Jerrie Mock

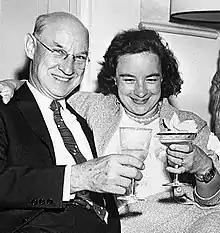
Mock with father on April 18, 1964

Geraldine "Jerrie" Fredritz Mock was born on November 22, 1925, in Newark, Ohio to Timothy and Blanche (Wright) Fredritz. Her paternal grandparents were German emigrants. During her childhood, she found that she had more in common with the boys. Her interest for flying was sparked when she was 7 years old when she and her father had the opportunity to fly in the cockpit of a Ford Trimotor airplane. In high school, she took an engineering course in which she was the only girl and decided flying was her passion. She graduated from Newark High School in 1943 and went on to attend Ohio State University. At OSU, she became a member of Phi Mu. She left her studies at OSU to wed her husband, Russell Mock in 1945.